Copper Culture State Park

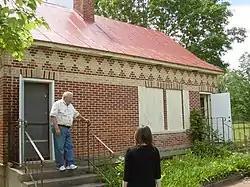
Farmstead at Copper Culture State Park

Copper Culture State Park is a Wisconsin state park in Oconto, northeastern Wisconsin, United States. The park has natural areas, farmlands, archaeological sites, and a Native American museum.